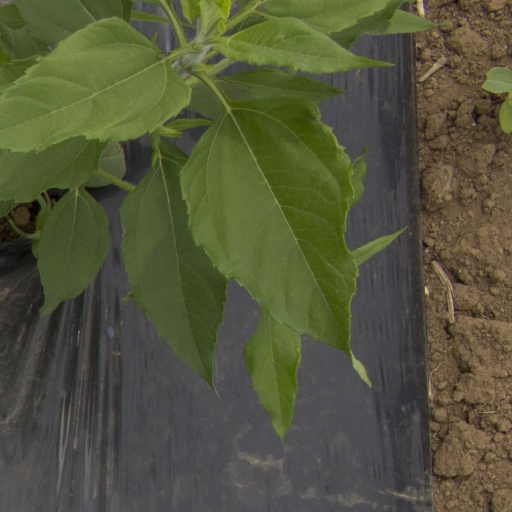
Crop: Jerusalem artichoke